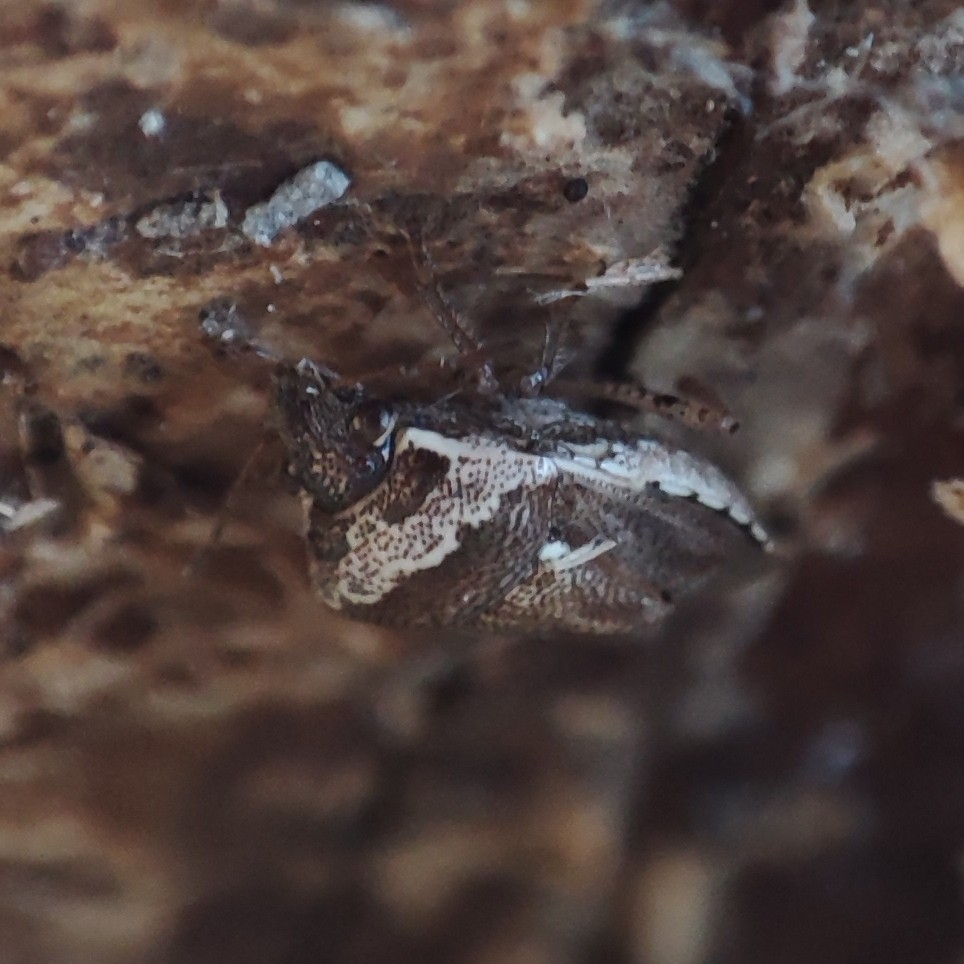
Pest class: stink_bug